Sauda Church

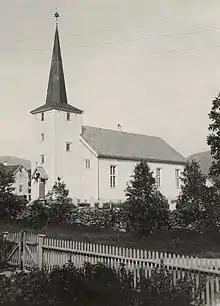
View of the church in 1950

Sauda Church is a parish church of the Church of Norway in Sauda Municipality in Rogaland county, Norway. It is located in the town of Sauda. It is the main church for the Sauda parish which is part of the Ryfylke prosti (deanery) in the Diocese of Stavanger. The white, wooden church was built in a long church design in 1866 using designs by the famous architect Hans Linstow. The church seats about 350 people.